International Music Conference

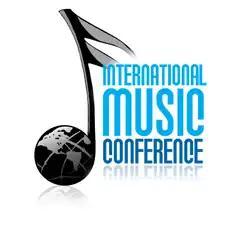
Official IMC logo

The International Music Conference (IMC) is a multiple day music conference held annually in Atlanta, Georgia, United States. Formed in 2011, the globally focused conference is aimed at connecting the world's leading entertainment professionals, including artists, producers, disc jockeys, executives, attorneys, media and many more.